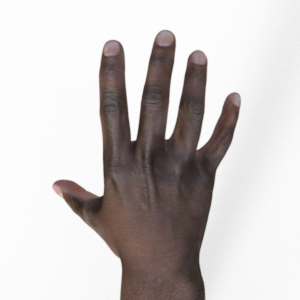
Label: paper